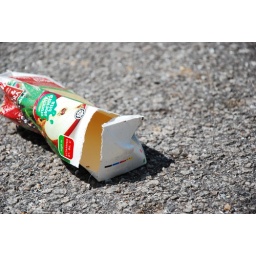
there's 2 small little ants in there trying to get the last drop of fruit juice...so cute